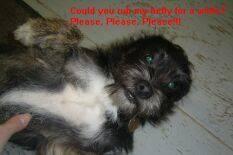
dog